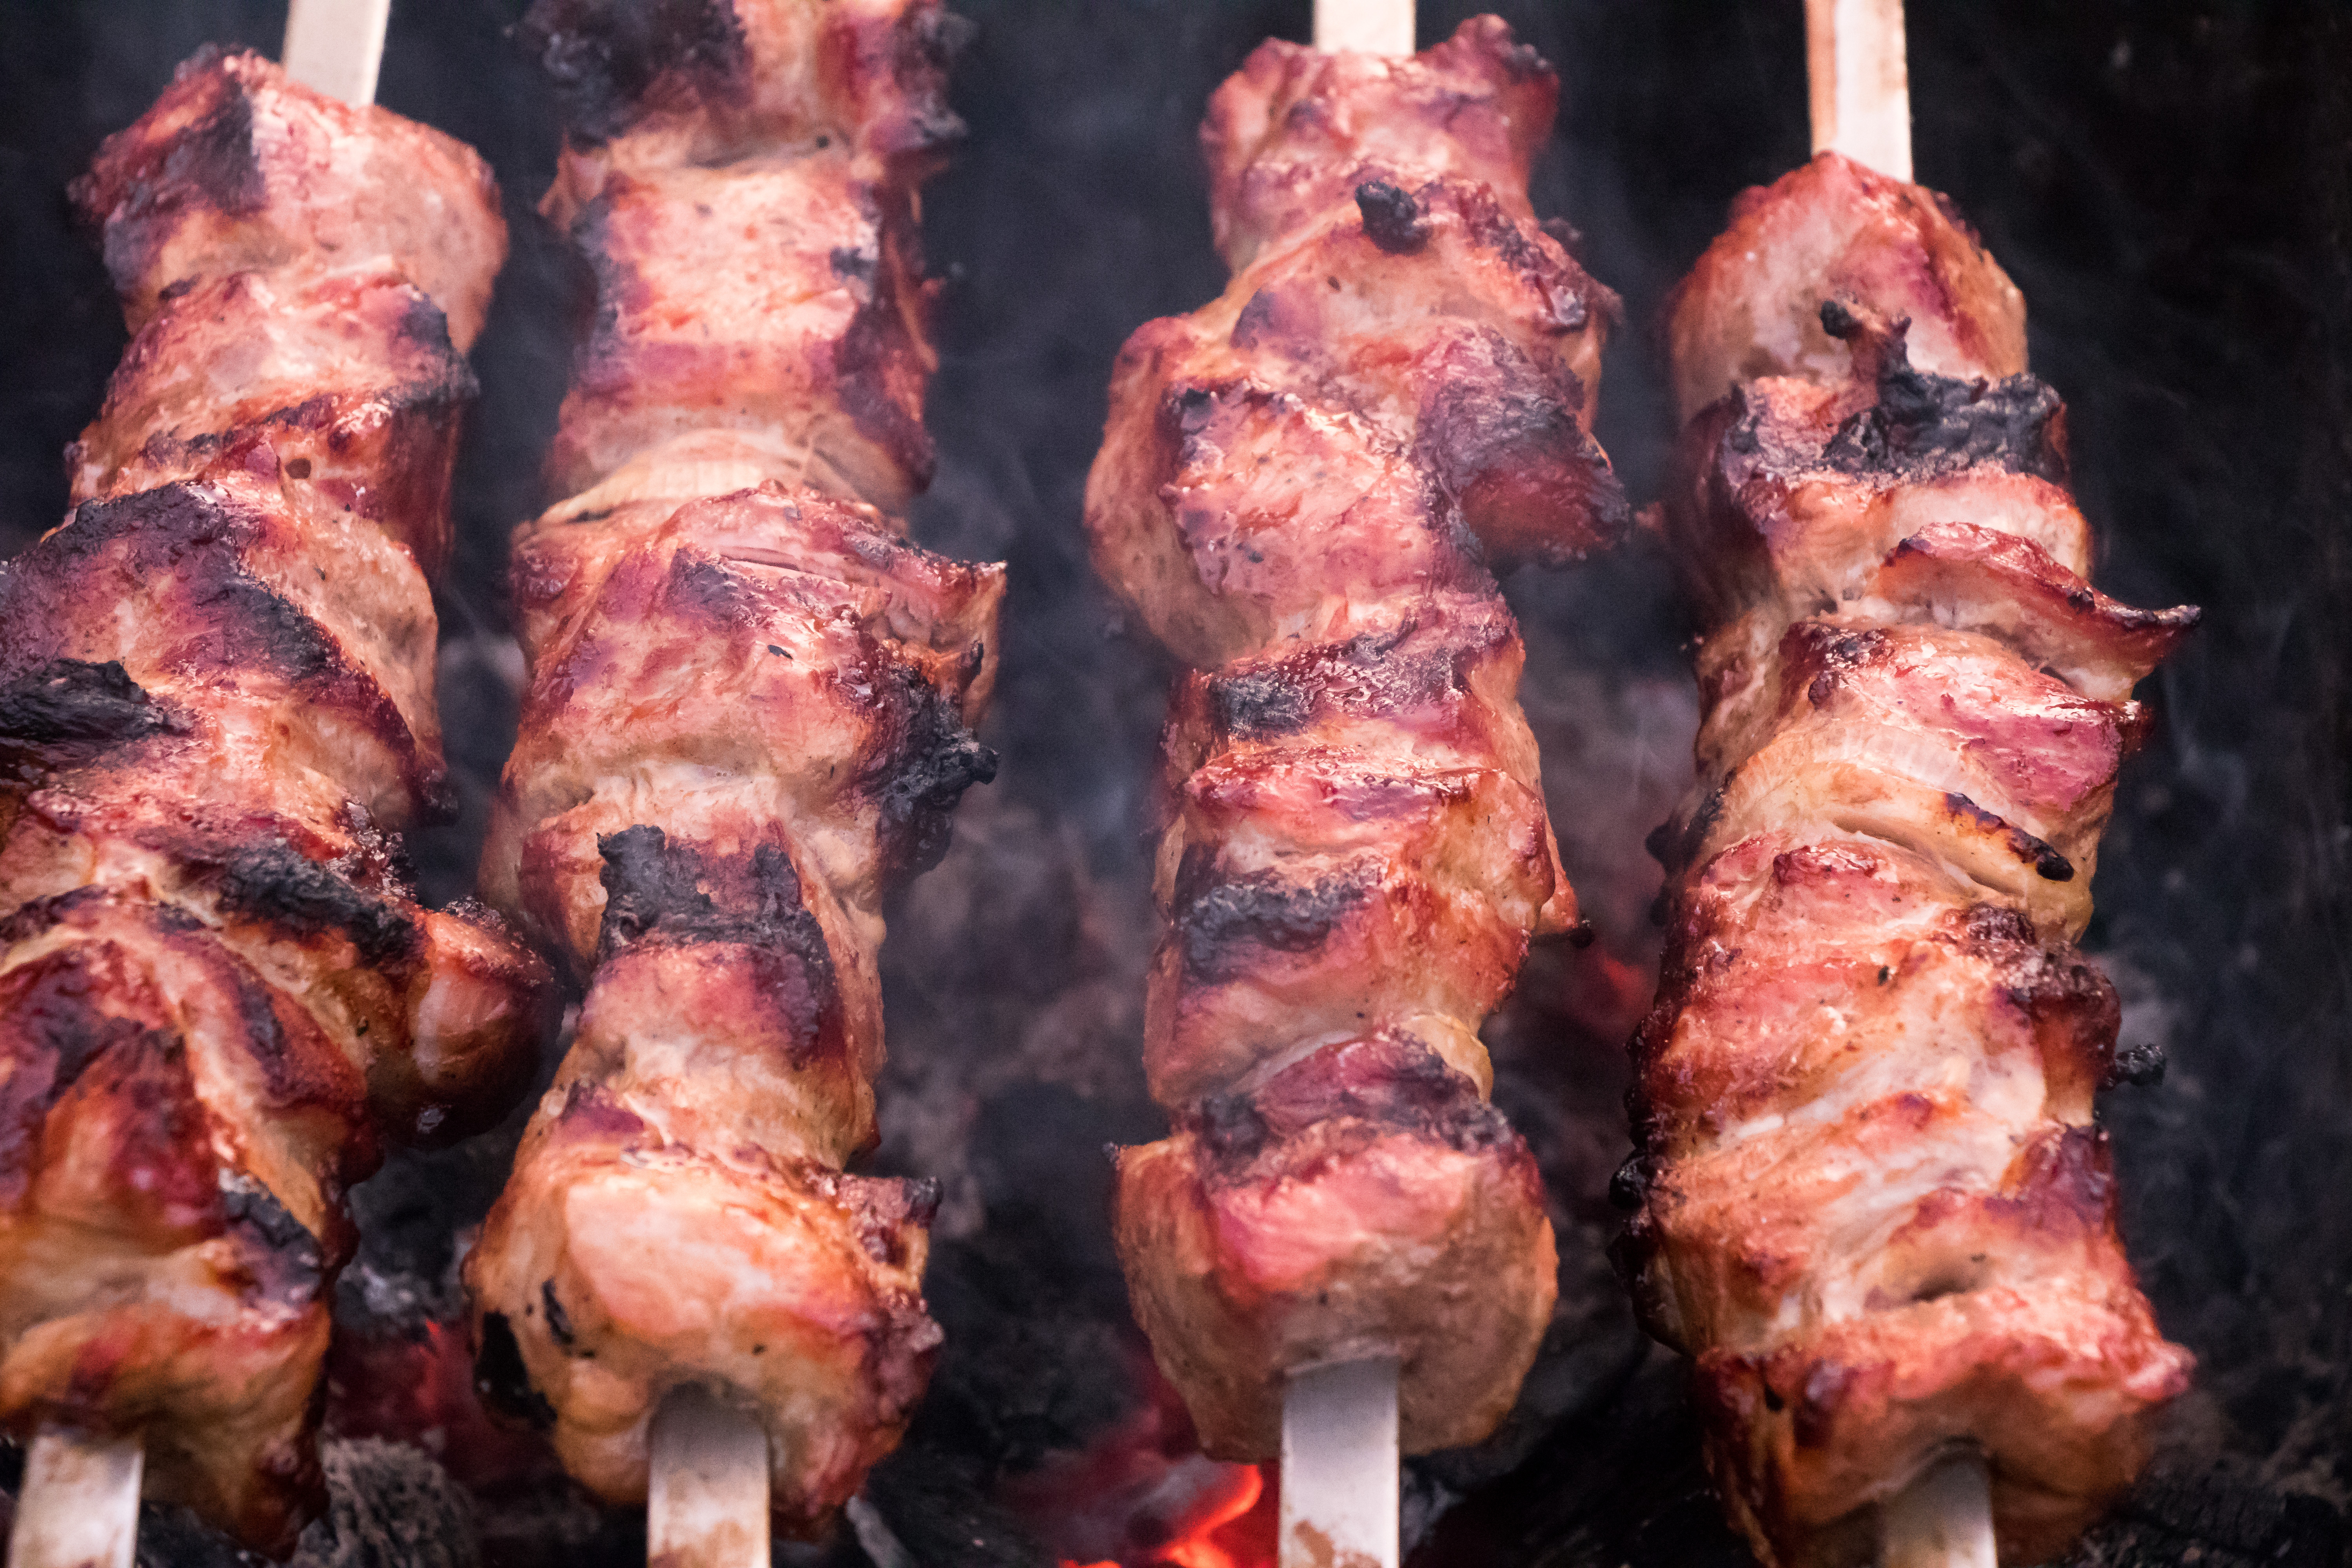
barbecue, meat, skewers, food, frying, coals, picnic, grill, meat barbecue, grilled meat, barbecue season, delicious, summer, roasting, finger food, cooking, cuisine, recipe, skewer, barbecue grill, brochette, grilling, chicken meat, kebab, dish, pincho, street food, churrasco food, flesh, souvla, yakitori, hors d oeuvre, souvlaki, goat meat, yakiniku, outdoor grill, shashlik, fast food, grillades, Armenian food, mediterranean food, pakistani cuisine, chicken tikka, greek food, barbecue chicken, animal product, Iranian cuisine, Sate kambing, laotian cuisine, rotisserie, thai food